Kharkiv Metro

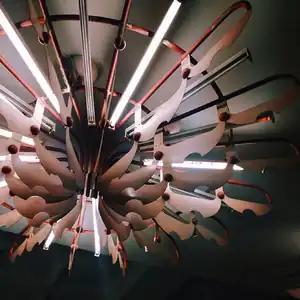

The "Saltivska Line" is historically the second line of the Kharkiv Metro. Although the "Oleksiivska Line" has surpassed it in terms of line length, "Saltivska Line" remains second in terms of ridership rates and service frequency. Its color is blue.